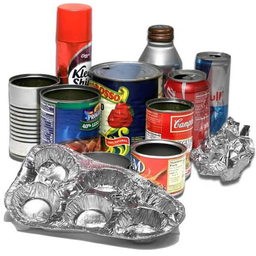
Label: metal